Vu!

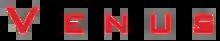
Venus logo

Venus is Bell Satellite TV's adult pornography pay-per-view service, operated separately from Vu! (but under the same licence) with more expensive prices. Bell receivers can access two channels, one in English and one in French, for information on how to block all pornographic channels, including Venus. There are 15 Venus pay-per-view channels: